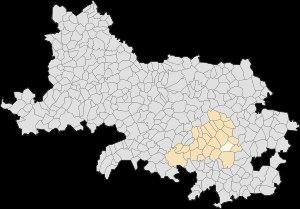
Écoust-Saint-Mein est une commune française située dans le département du Pas-de-Calais en région Hauts-de-France.